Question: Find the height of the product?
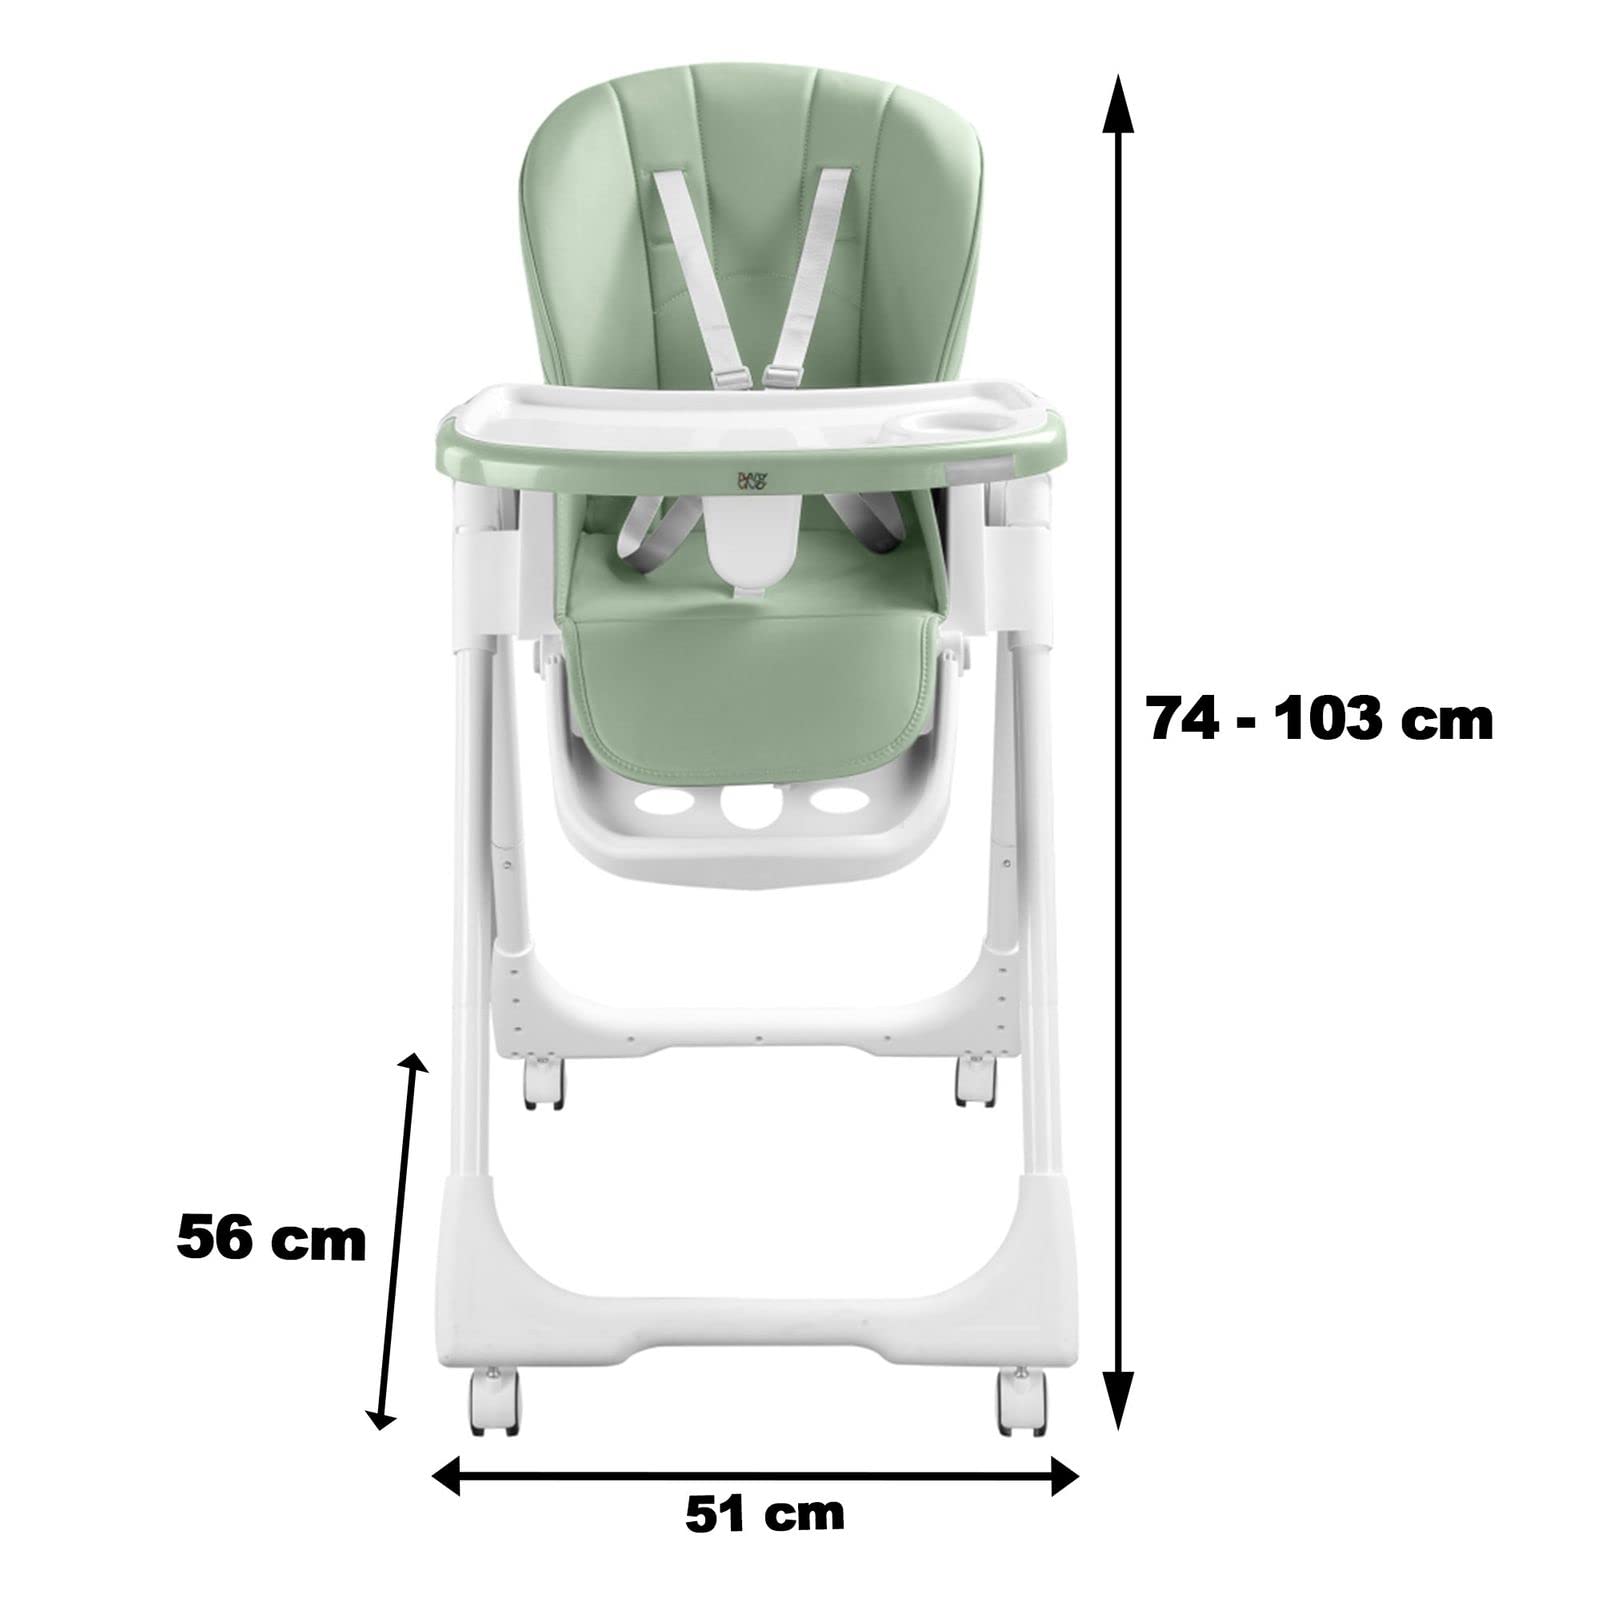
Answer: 74.0 centimetre